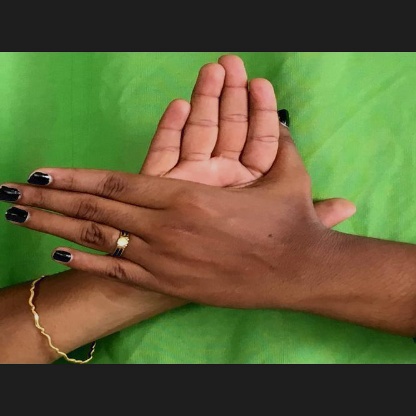
Mudra: Chakra